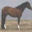
Label: horse